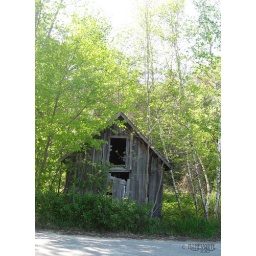
weird creepy building on the road in